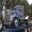
Label: truck